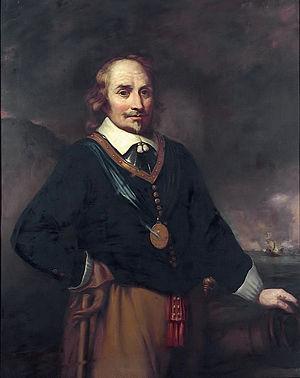
La bataille des Downs ou bataille des Dunes, se déroule le 21 octobre 1639 pendant la guerre de Quatre-Vingts Ans, qui se confond, à partir de 1618 avec la guerre de Trente Ans. La flotte hollandaise, commandée par l'amiral Maarten Tromp, y remporte une victoire décisive sur les Espagnols, commandés par l'amiral Antonio de Oquendo.